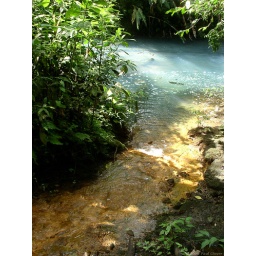
Red, rust-colored water high in iron meets the sky blue water of the Rio Celeste.